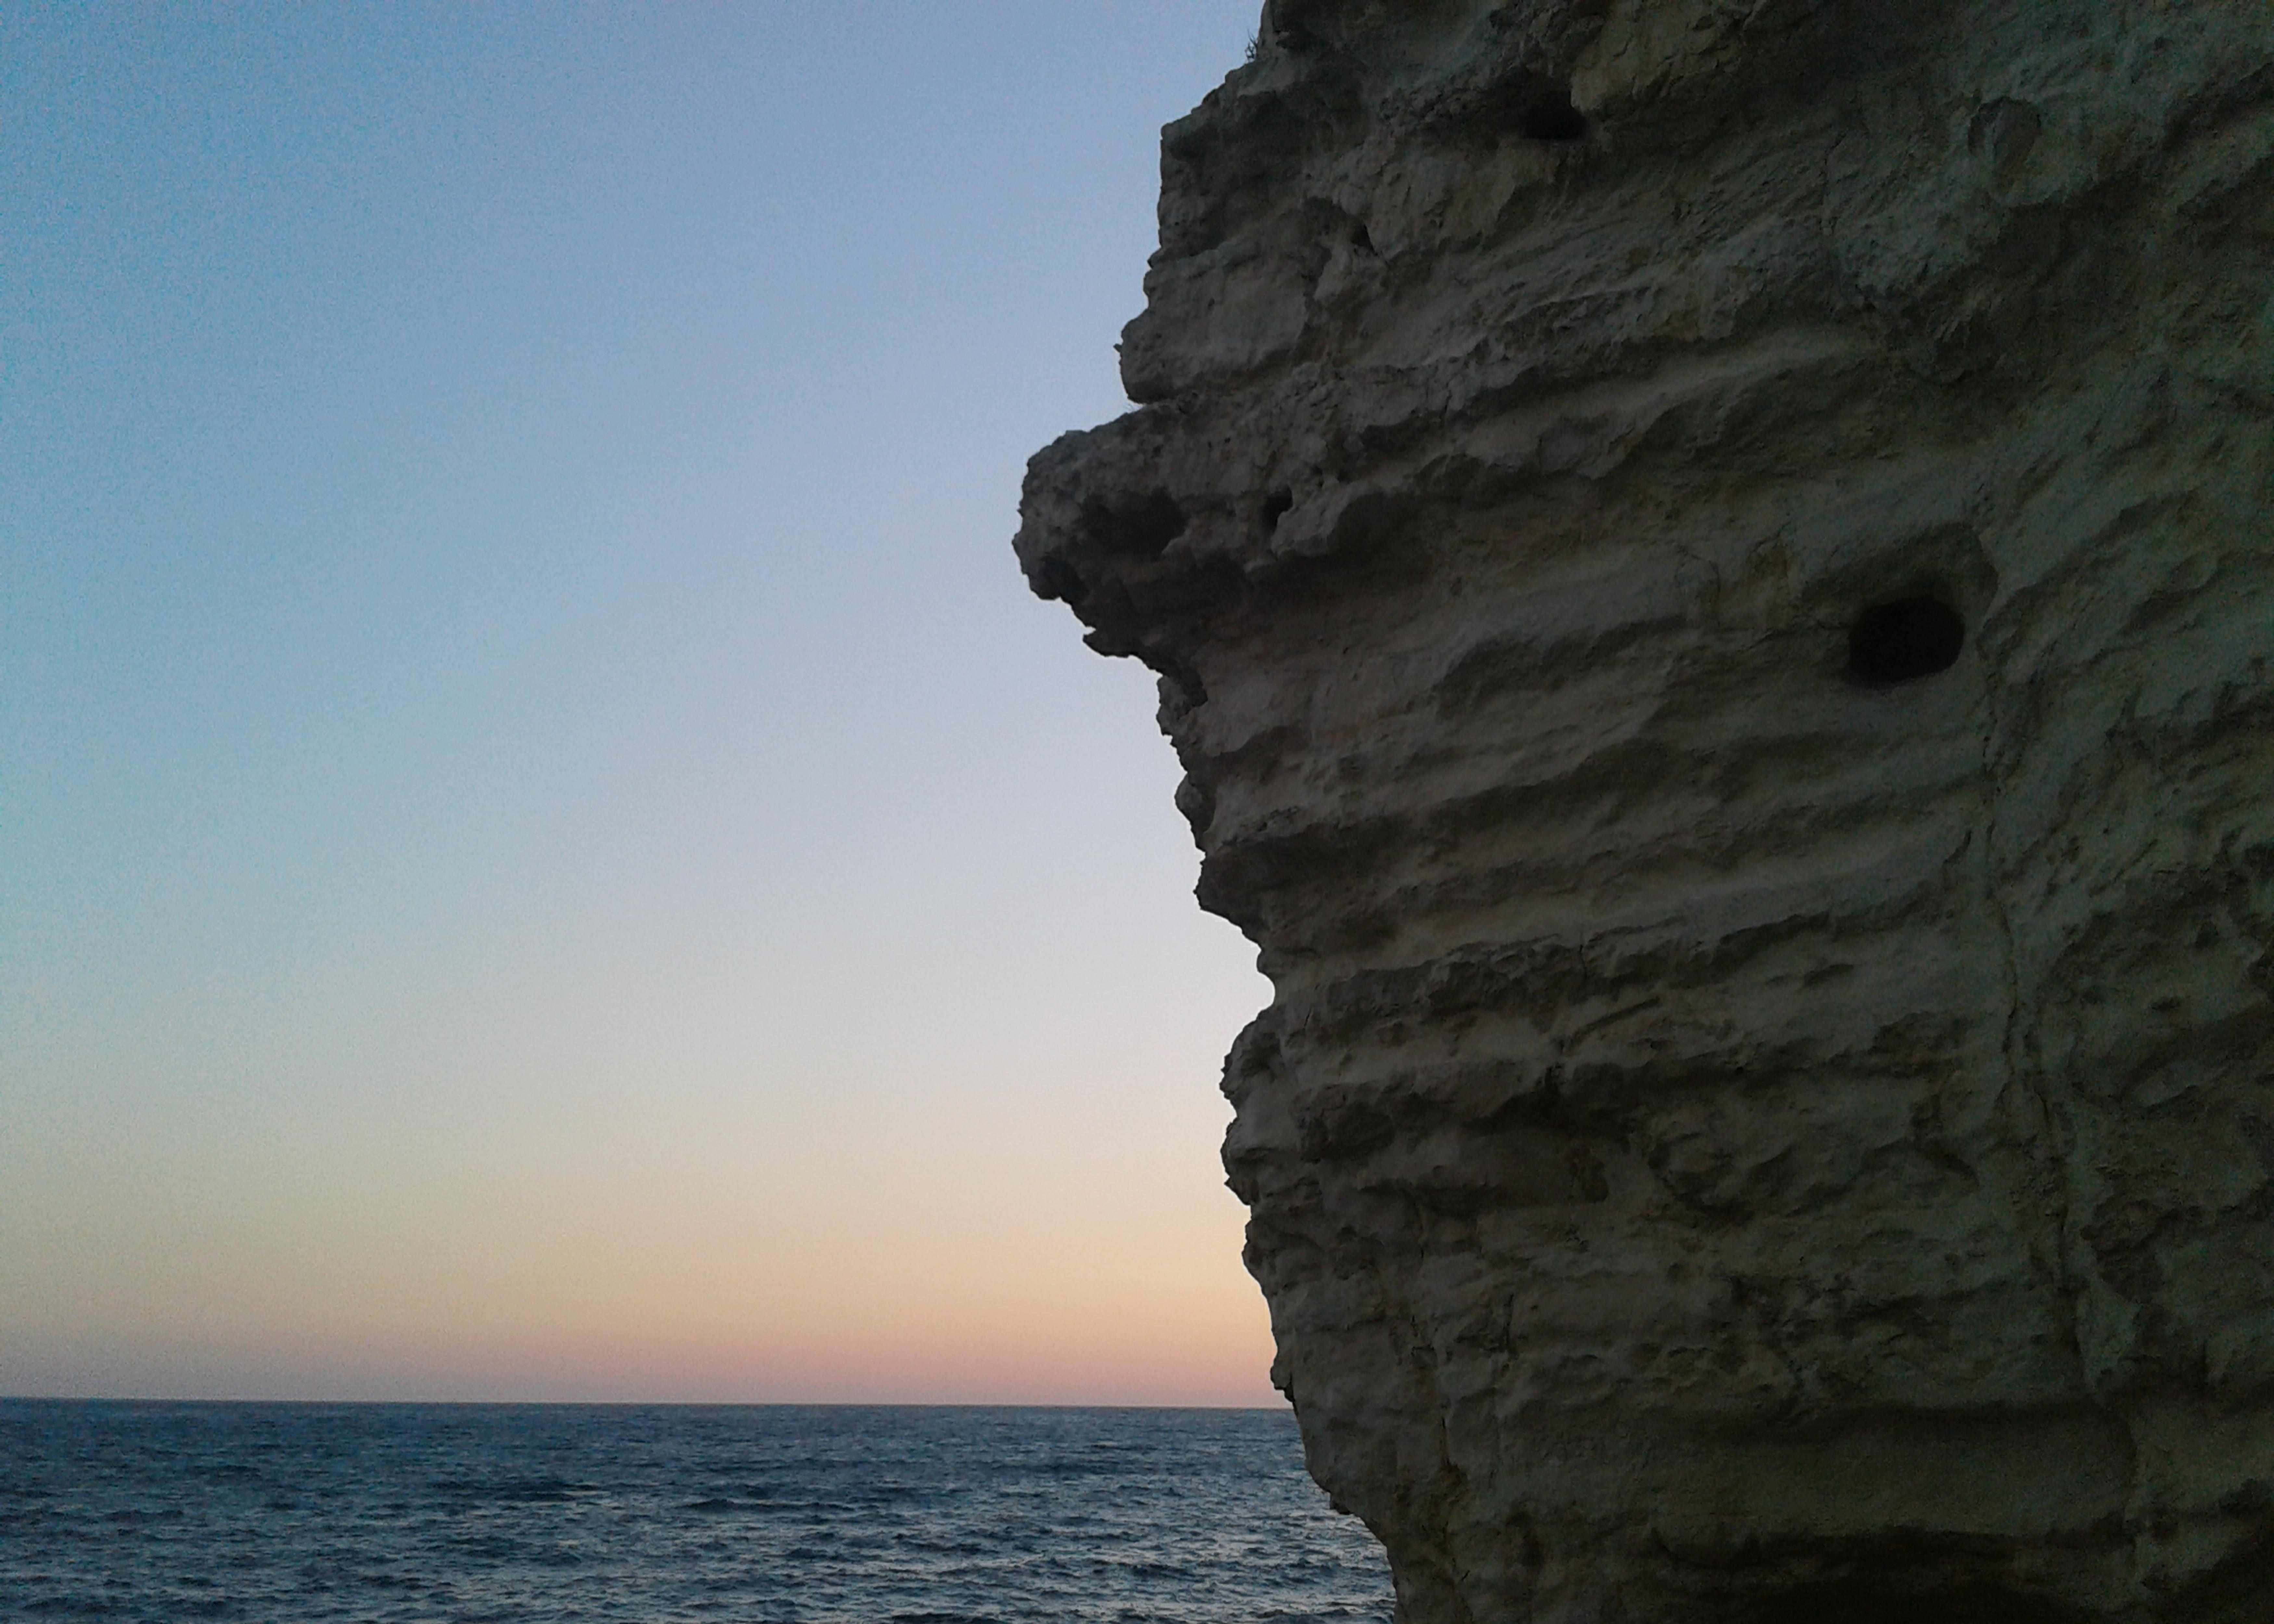
sky, sea, rocks, rocky, water, bedrock, terrain, coastal and oceanic landforms, horizon, formation, headland, calm, klippe, landscape, wind wave, outcrop, wood, erosion, fault, wave, escarpment, cape, coast, natural landscape, evening, ocean, rock, sound, cliff, sunset, intrusion, batholith, promontory, mountain, reflection, sunrise, dusk, skerry, vacation, beach, sill